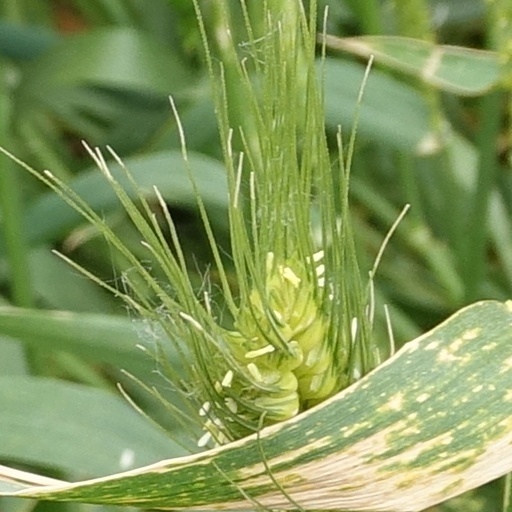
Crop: wheat